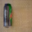
Label: can